Henry Spigurnel

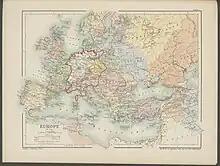
Map of Europe in 1300

Henry Spigurnel was summoned to perform military service in 1297, as possessing lands worth more than 20"l". a year. He was also summoned to the parliament of that year, and to later parliaments of Edward I and Edward II. He first appears in a judicial capacity in 1296. On 12 March 1300 he received protection for one year on going beyond seas on the king's service. He cannot have gone abroad for long, for on 15 April of the same year he received a commission as justice of oyer and terminer. He exercised this function as well as that of justice of the court of common pleas in many succeeding years. He was also one of the magnates sworn in the parliament of 1301 to treat of the affairs of Scotland.